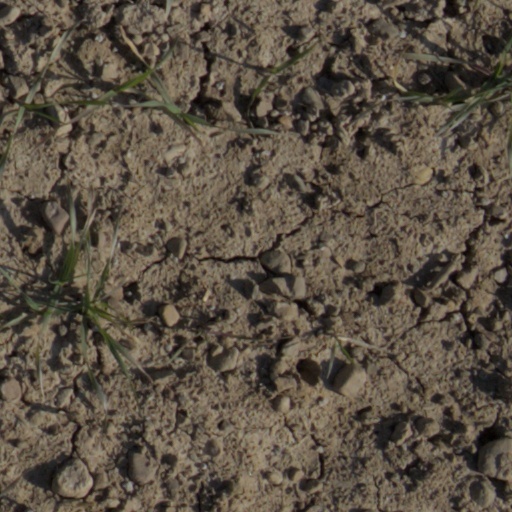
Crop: wheat